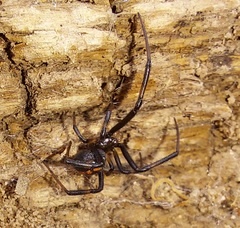
Species: Lactrodectus_hesperus